Military history of the Tang dynasty

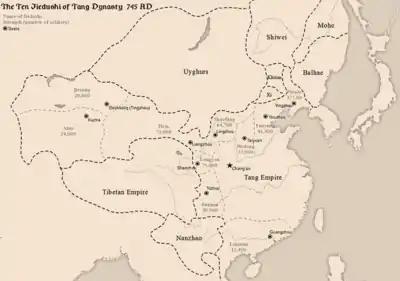
The ten jiedushi in 745

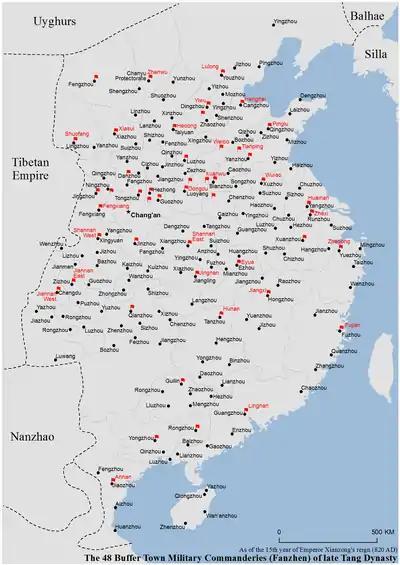
The 48 buffer towns in 820

The system of recruitment that created the Tang dynasty's Twenty-four Armies as in the preceding Sui dynasty came to be known as "fubing", or "territorial soldiery". "Fubing" soldiers were originally recruits drawn from the old military households of previous dynasties. Unlike the mass conscription of the Han dynasty, these soldiers were promised tangible rewards such as exemption from taxes and labor for their families. Later on, these soldiers were formed into units presiding over a plot of land on which they would farm privately to support themselves. At its height under the Tang dynasty, some 600 units of "fubing" were maintained, each with 800 to 1,200 soldiers. Unlike the Sui dynasty when the "fubing" answered only to local administration, the Tang dynasty implemented a centralized Ministry of the Army to which "fubing" units were answerable to. Each unit was further subdivided into battalions of 200, platoons of 50, and squads of 10. They rotated in and out of the capital for guard duty and training depending on their distance to it. Those nearest to it served one month in five, those furthest from it, two months out of every eighteen. Some men were assigned to three year tours in frontier garrisons. Deployment of the "fubing" units was monopolized by the court through the use of bronze tallies with the names of each unit on them. Half of the tally was kept at the Credentials Office while the other half was kept at unit headquarters. Only when the two halves were joined could a unit be mobilized.